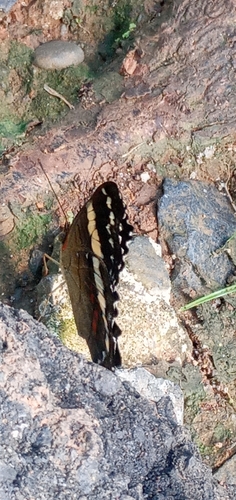
Scientific name: Anartia fatima
Common name: Banded peacock
Family: Nymphalidae
Order: Lepidoptera
Pollinator type: Primary pollinator
Habitat: Open areas and gardens
Geographic range: South America
Conservation status: Least Concern